Recreation Ground (Aldershot)

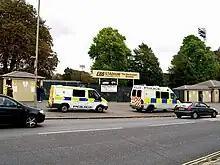
Main entrance to the EBB Stadium

The capacity of the ground was reduced at the end of the 2007–2008 season to 7,100. This includes a total away allocation of 1,100 of which around 250 is seated. The capacity was previously set at 7,500, however promotion to the Football League meant changes were introduced which resulted in the capacity being reduced.